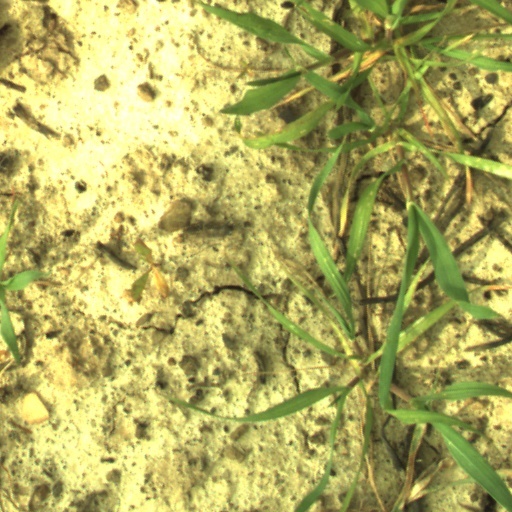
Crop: wheat